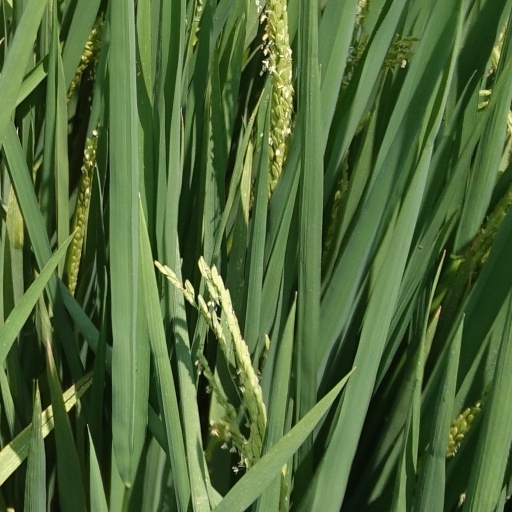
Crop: rice